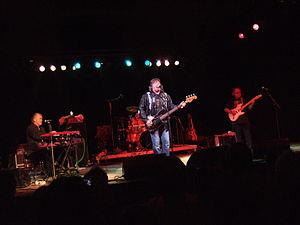
The Animal en concert
The Animals [ði ˈænɪməlz] est un groupe de rock britannique des années 1960. Au même titre que les Rolling Stones, cette formation a été l'une des pionnières du British Blues Boom et a contribué à importer en Europe le rhythm and blues noir américain.